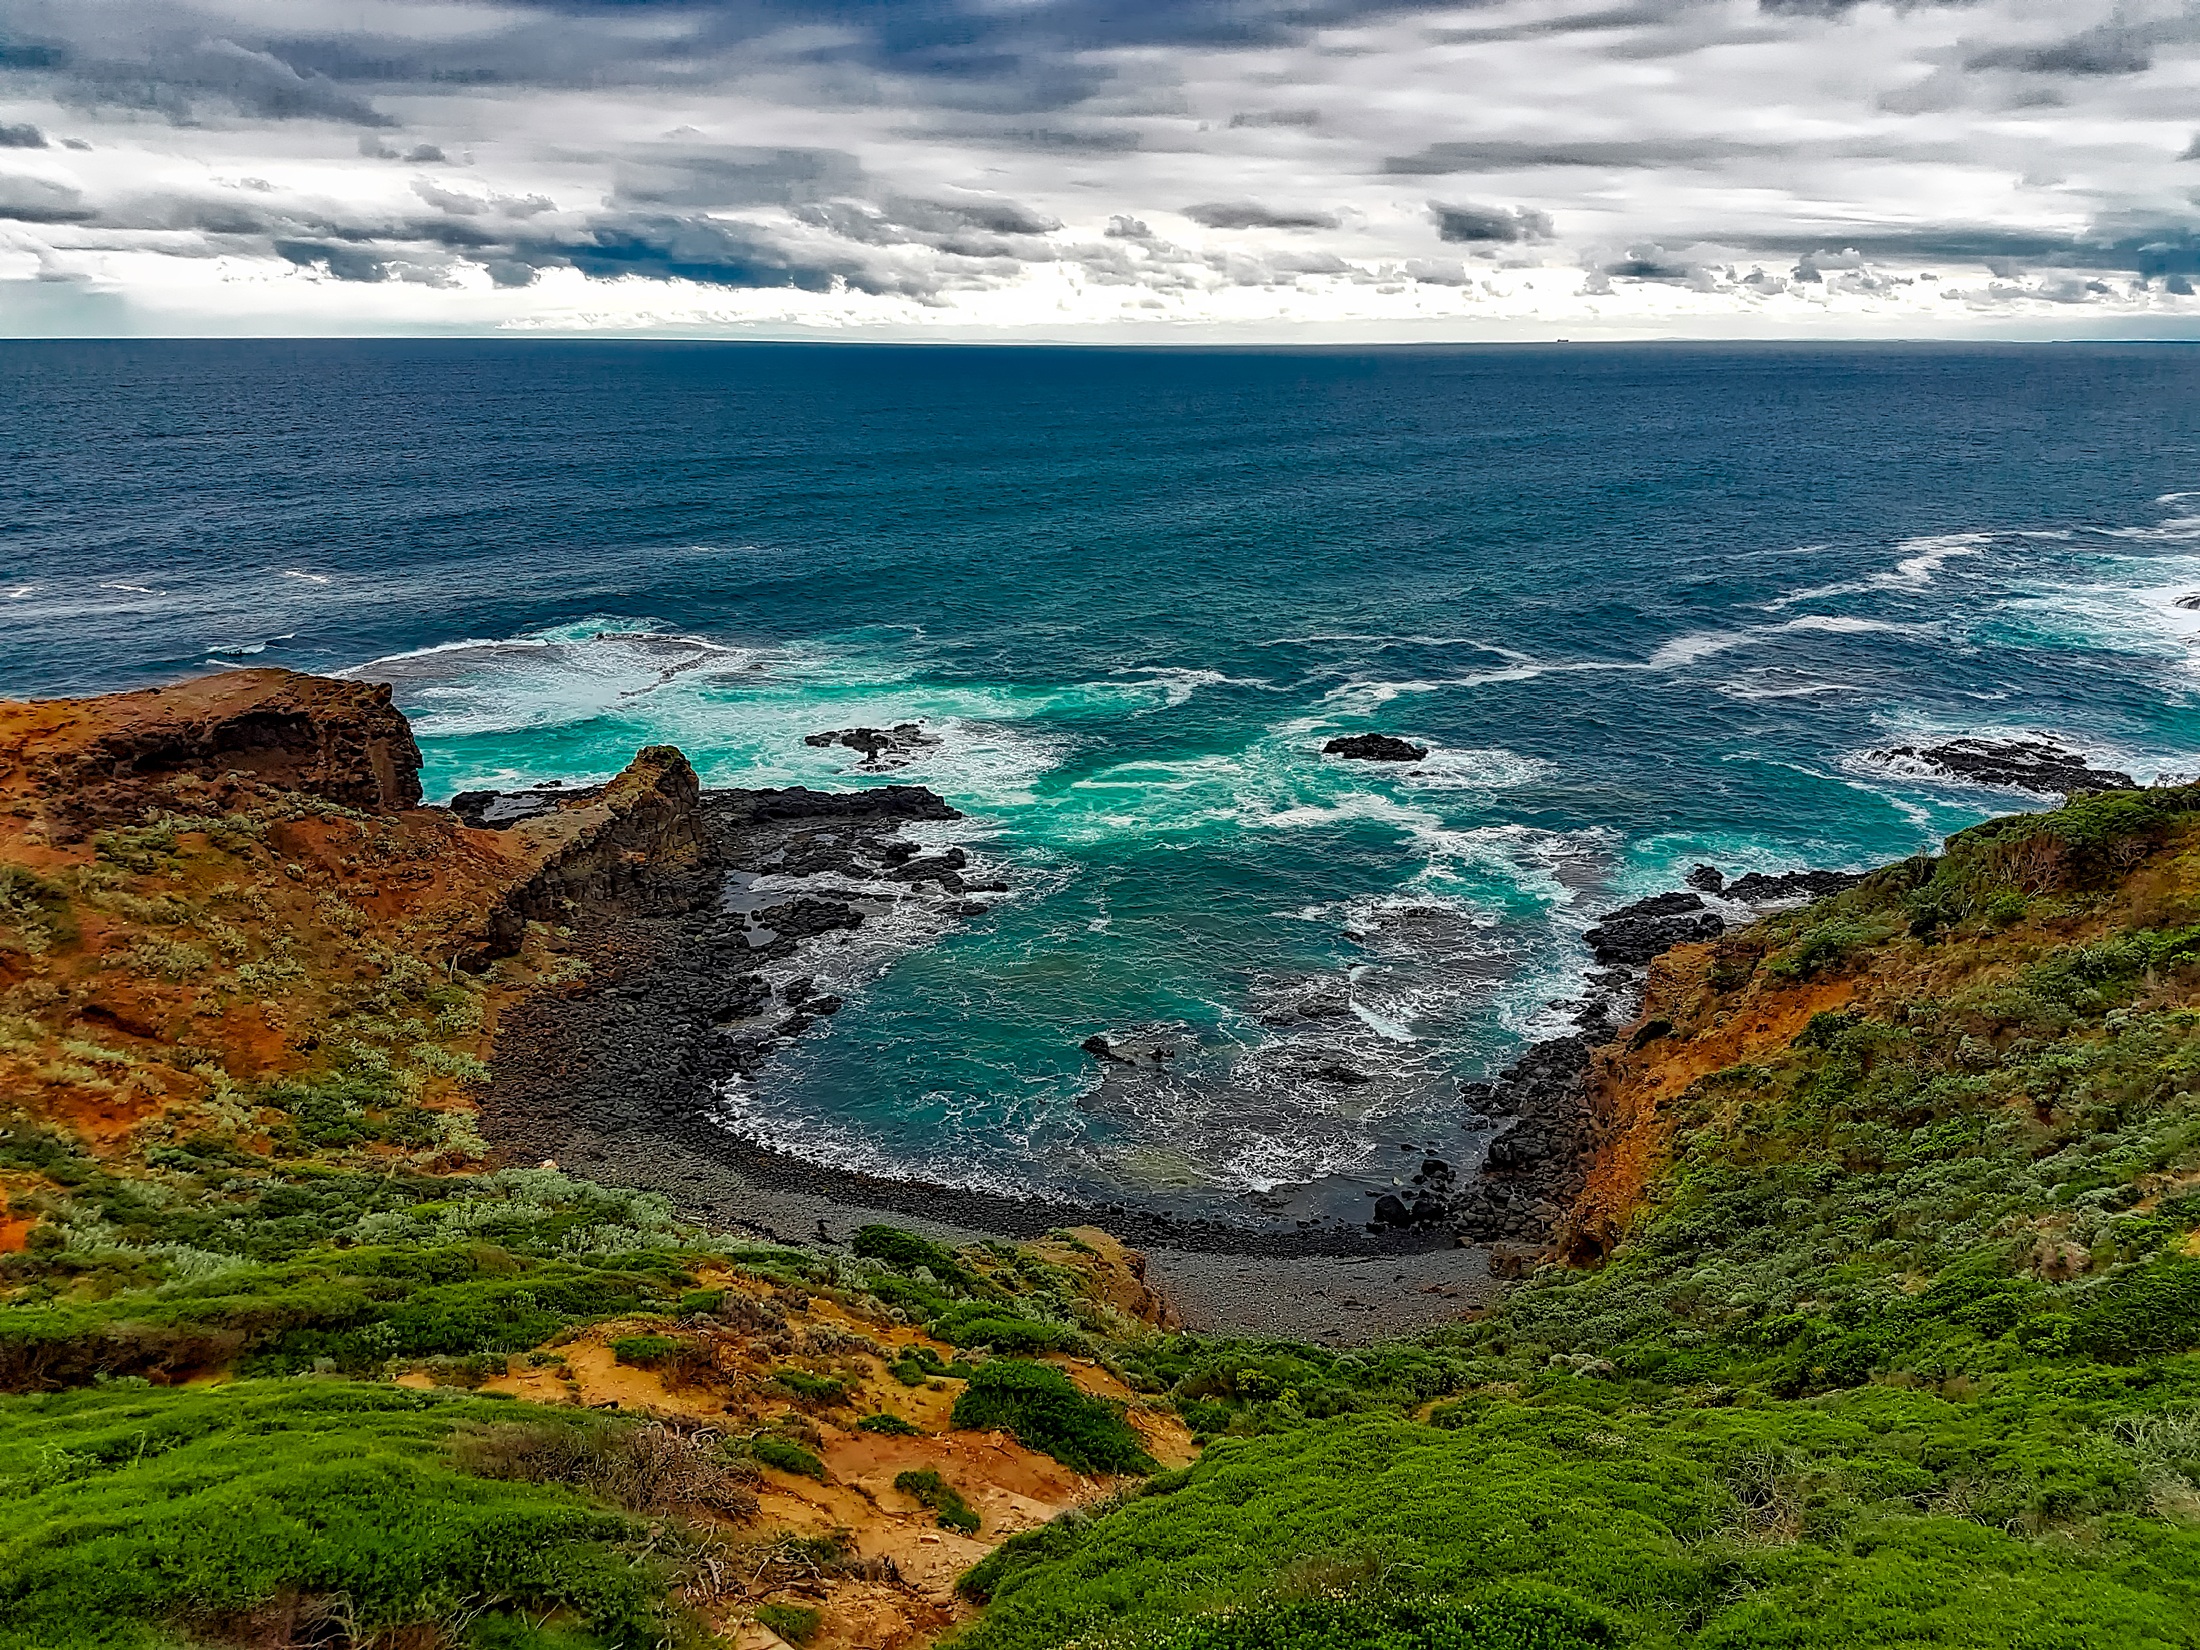
landscape, sea, coast, water, nature, rock, ocean, horizon, sky, sunset, countryside, shore, wave, cliff, seaside, rural, cove, scenic, bay, terrain, plants, body of water, australia, outdoors, hdr, waves, clouds, cape, landform, aerial photography, geographical feature, cape schanck